John Gielgud

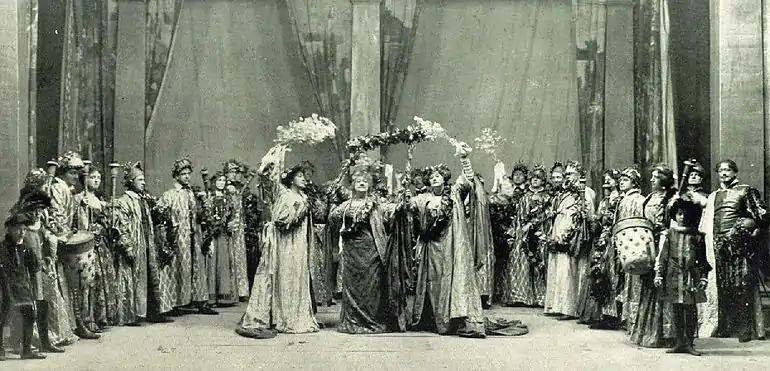
Centre: Marion, Kate and Ellen Terry and, far right, Fred Terry at Ellen's Silver Jubilee matinée, Drury Lane, 12 June 1906. Everyone shown was a member of the Terry family.

Frank married into a family with wide theatrical connections. His wife, who was on the stage until she married, was the daughter of the actress Kate Terry, and a member of the stage dynasty that included Ellen, Fred and Marion Terry, Mabel Terry-Lewis and Edith and Edward Gordon Craig. Frank had no theatrical ambitions and worked all his life as a stockbroker in the City of London.